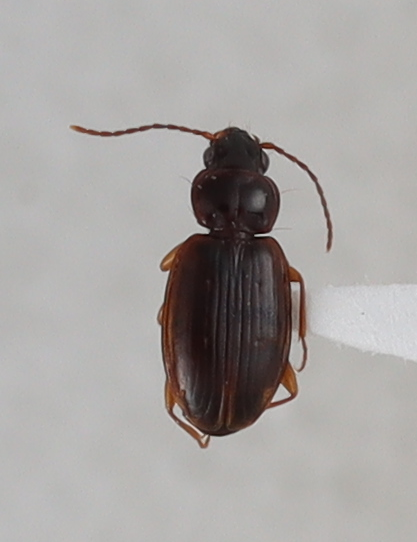
Scientific name: Trechus obtusus
Plot: 14
Trap: S
Collected: 20210727